Wiler

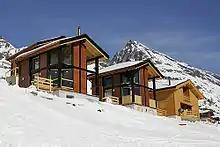
New houses at Launchernalp

Wiler has a population of . , 5.1% of the population are resident foreign nationals. Over the last 10 years (2000–2010), the population has changed at a rate of 9.3%. It has changed at a rate of 2% due to migration and at a rate of 8.3% due to births and deaths.